Question: Please indicate a possible affordance area of the jump_skateboard that can be used for standing with feet
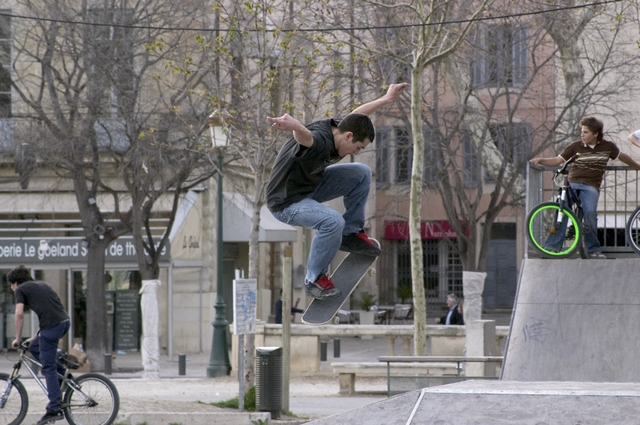
Answer: [298.269, 231.484, 384.74, 332.072]